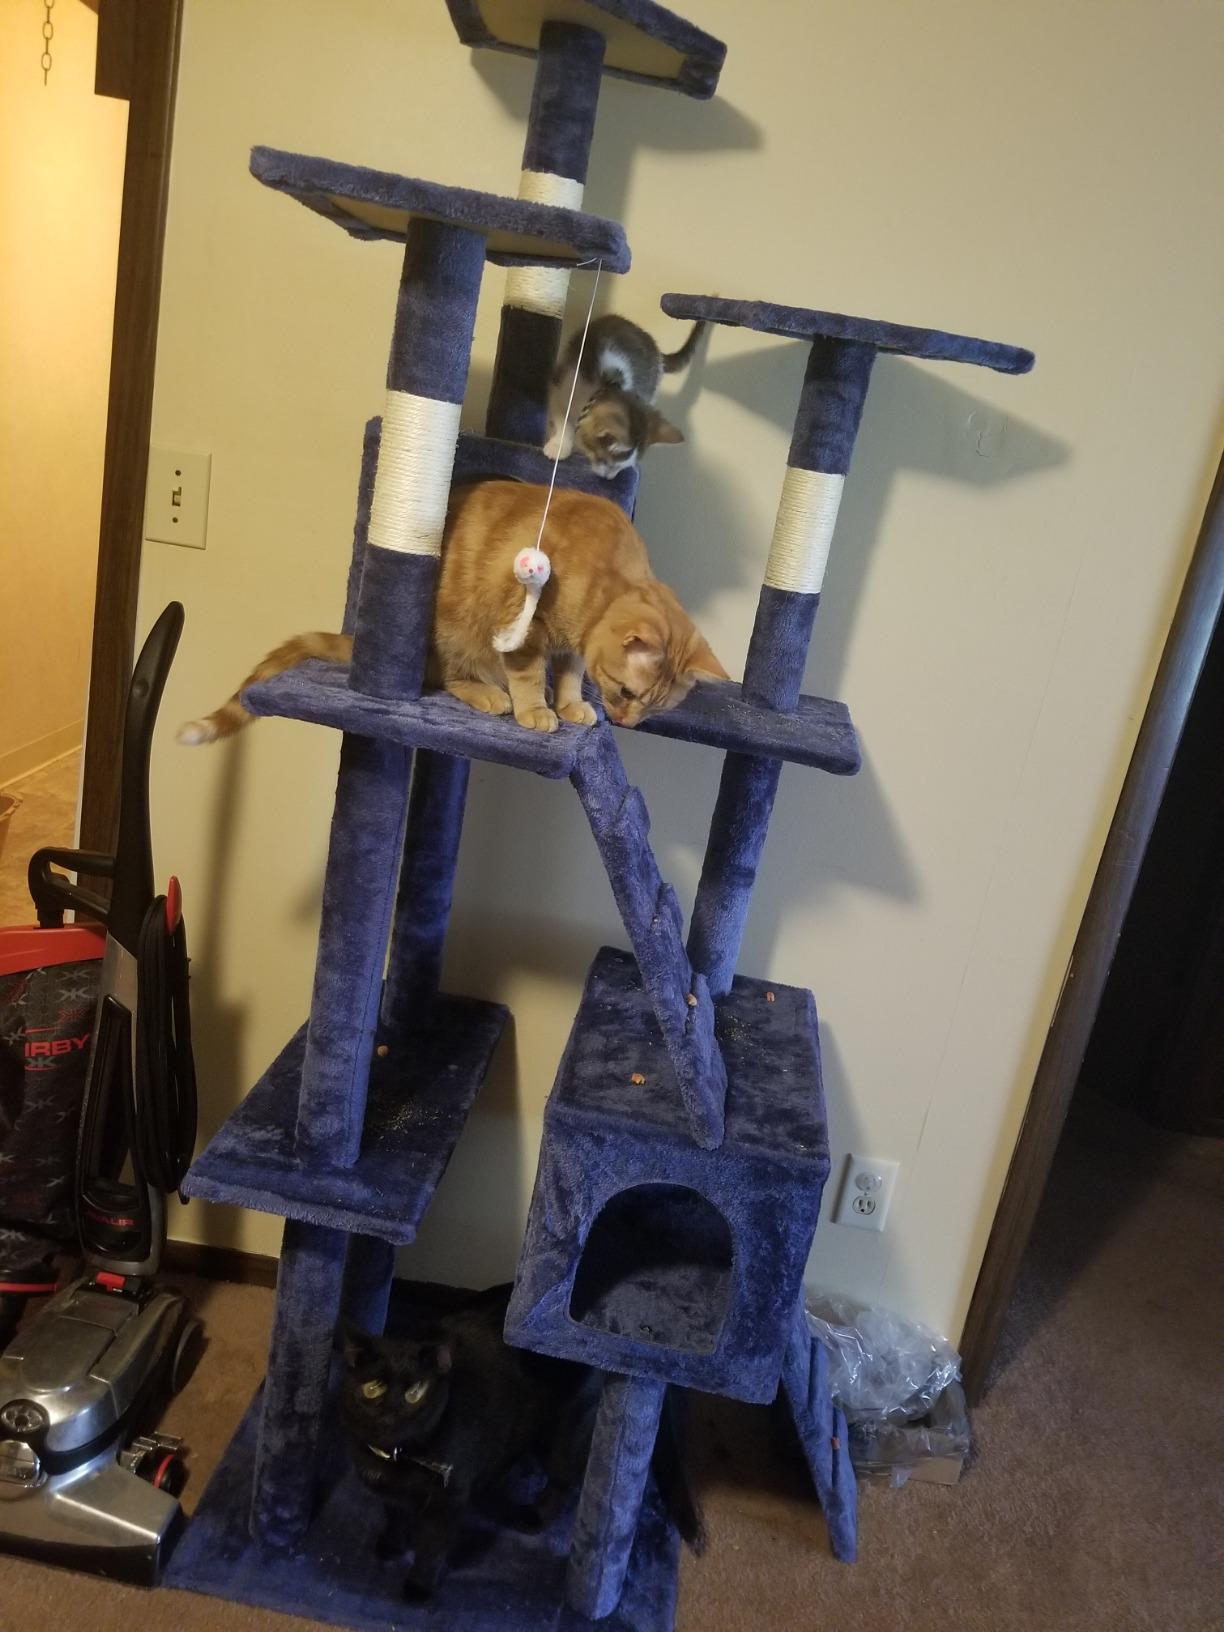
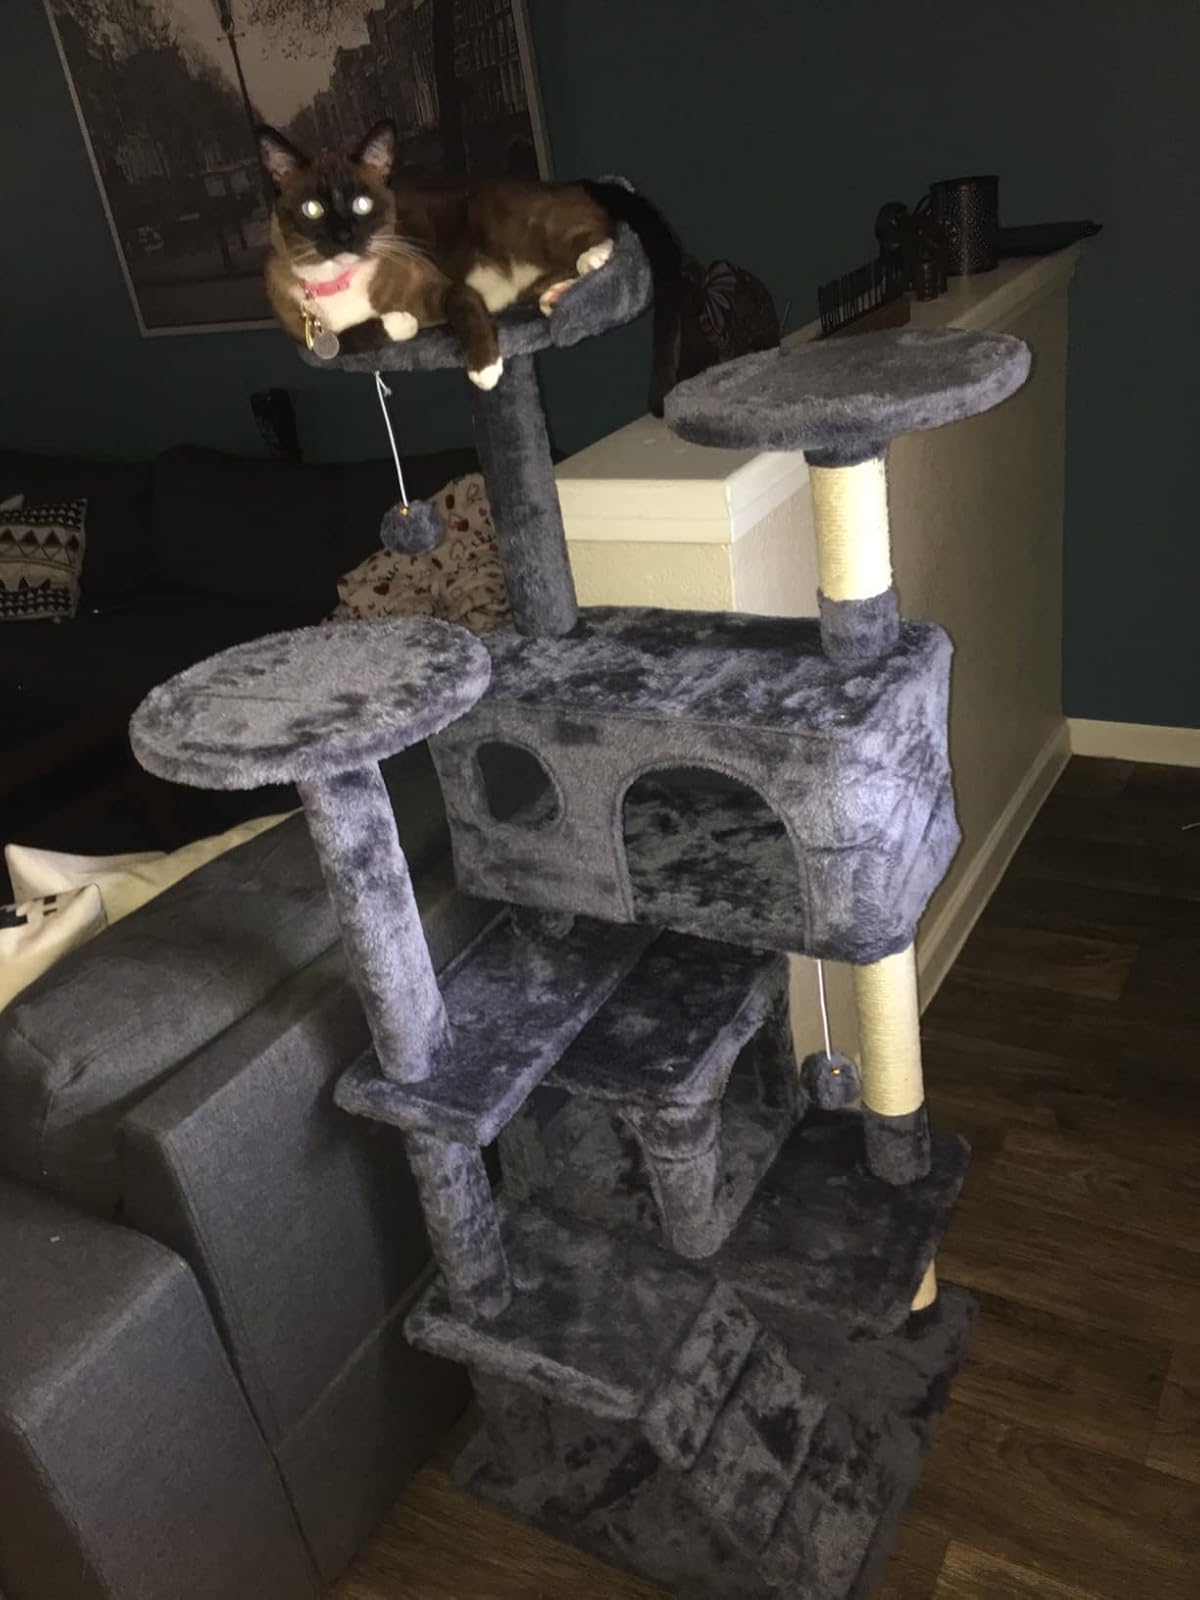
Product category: items_cat tree
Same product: no